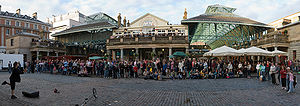
Gadeartist
En gadeartist foran markedet ved Covent Garden.
En gadeartist er en optrædende der laver cirkusnumre på offentlige arealer. Optræden kan have mange former lige fra digtoplæsning over tryllekunst til jonglering og akrobatik. Gadeartister kan optræde af flere grunde, typisk for at samle penge ind til sig selv, men det kan også være en afprøvning af kunstneriske tiltag.